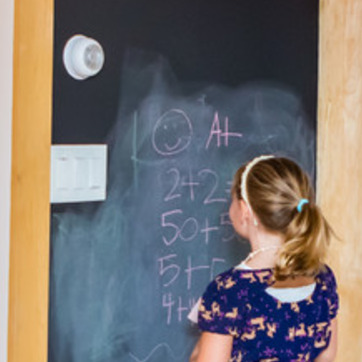
Material: other